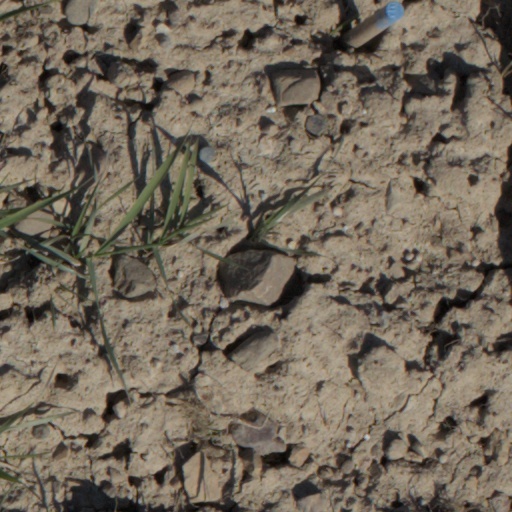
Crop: wheat